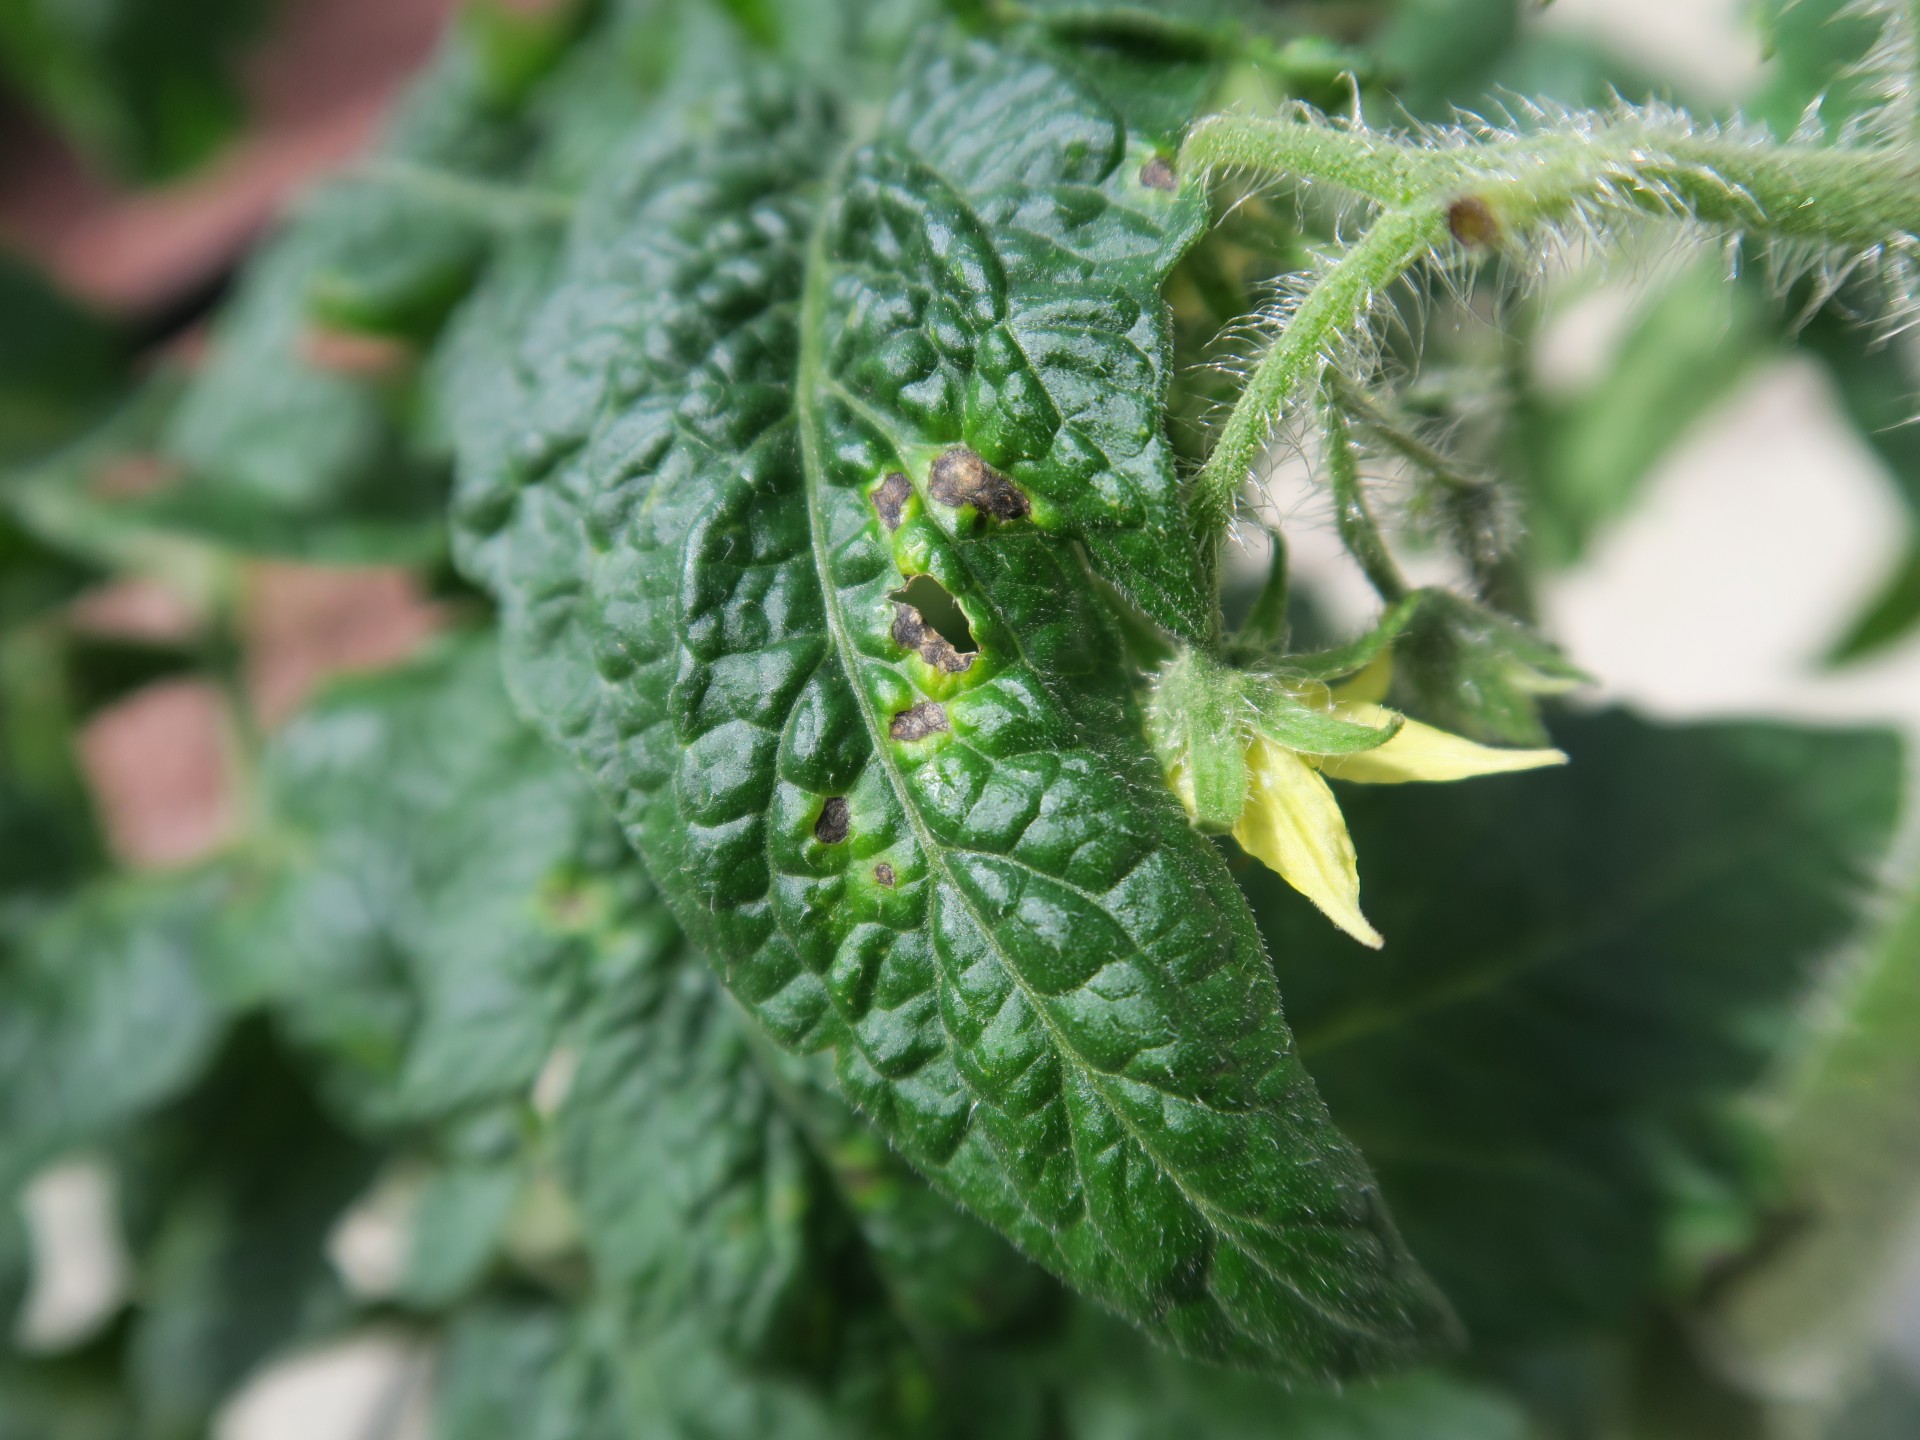
Labels: Tomato leaf bacterial spot